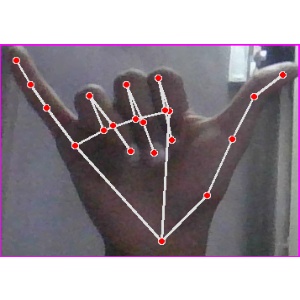
अक्षर: य